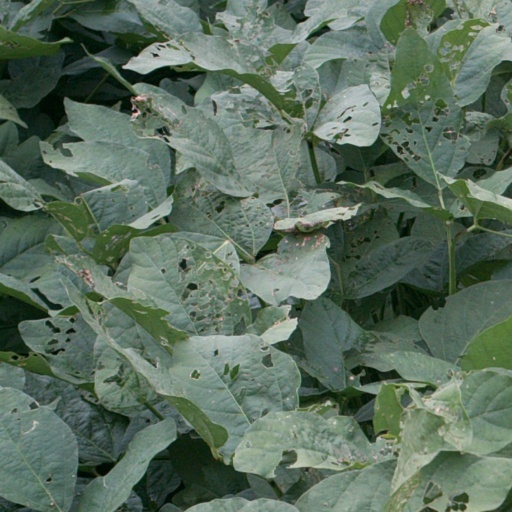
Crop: soybean